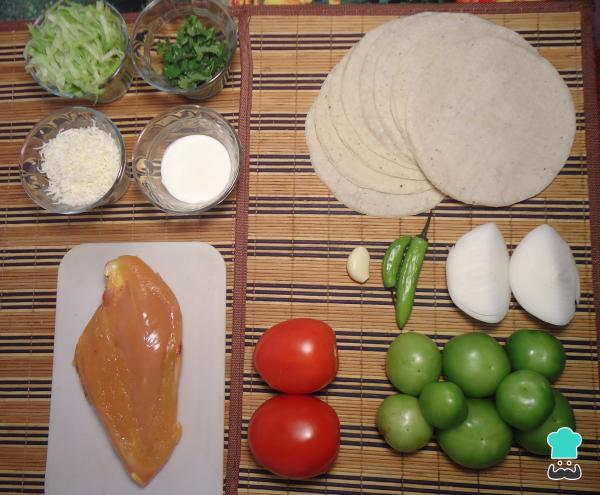
Te presentamos lo que utilizaremos para las ricas enchiladas verdes de pollo al horno. Reúne todos los ingredientes de esta forma para agilizar la preparación de la receta.